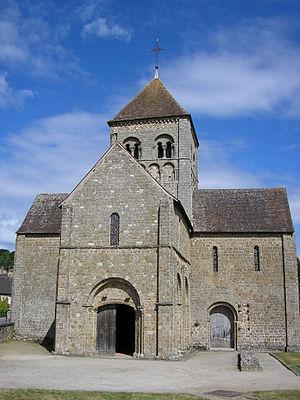
Cet article recense les monuments historiques de France classés en 1840, la première protection de ce type dans le pays.
Domfront est une ancienne commune française, située dans le département de l'Orne en région Normandie, devenue le 1ᵉʳ janvier 2016 une commune déléguée au sein de la commune nouvelle de Domfront en Poiraie.